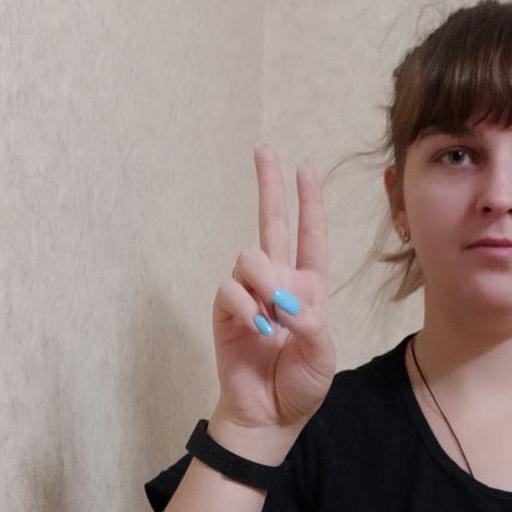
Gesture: two_up